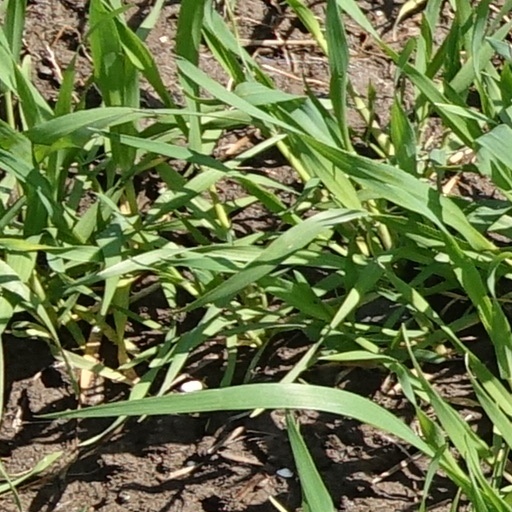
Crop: wheat